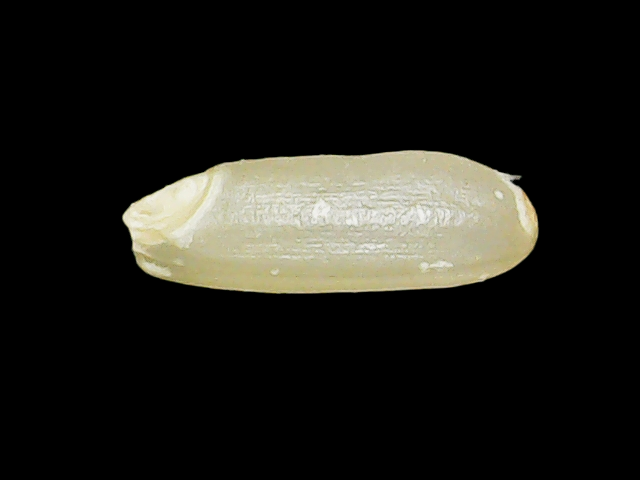
Rice variety: Binadhan17